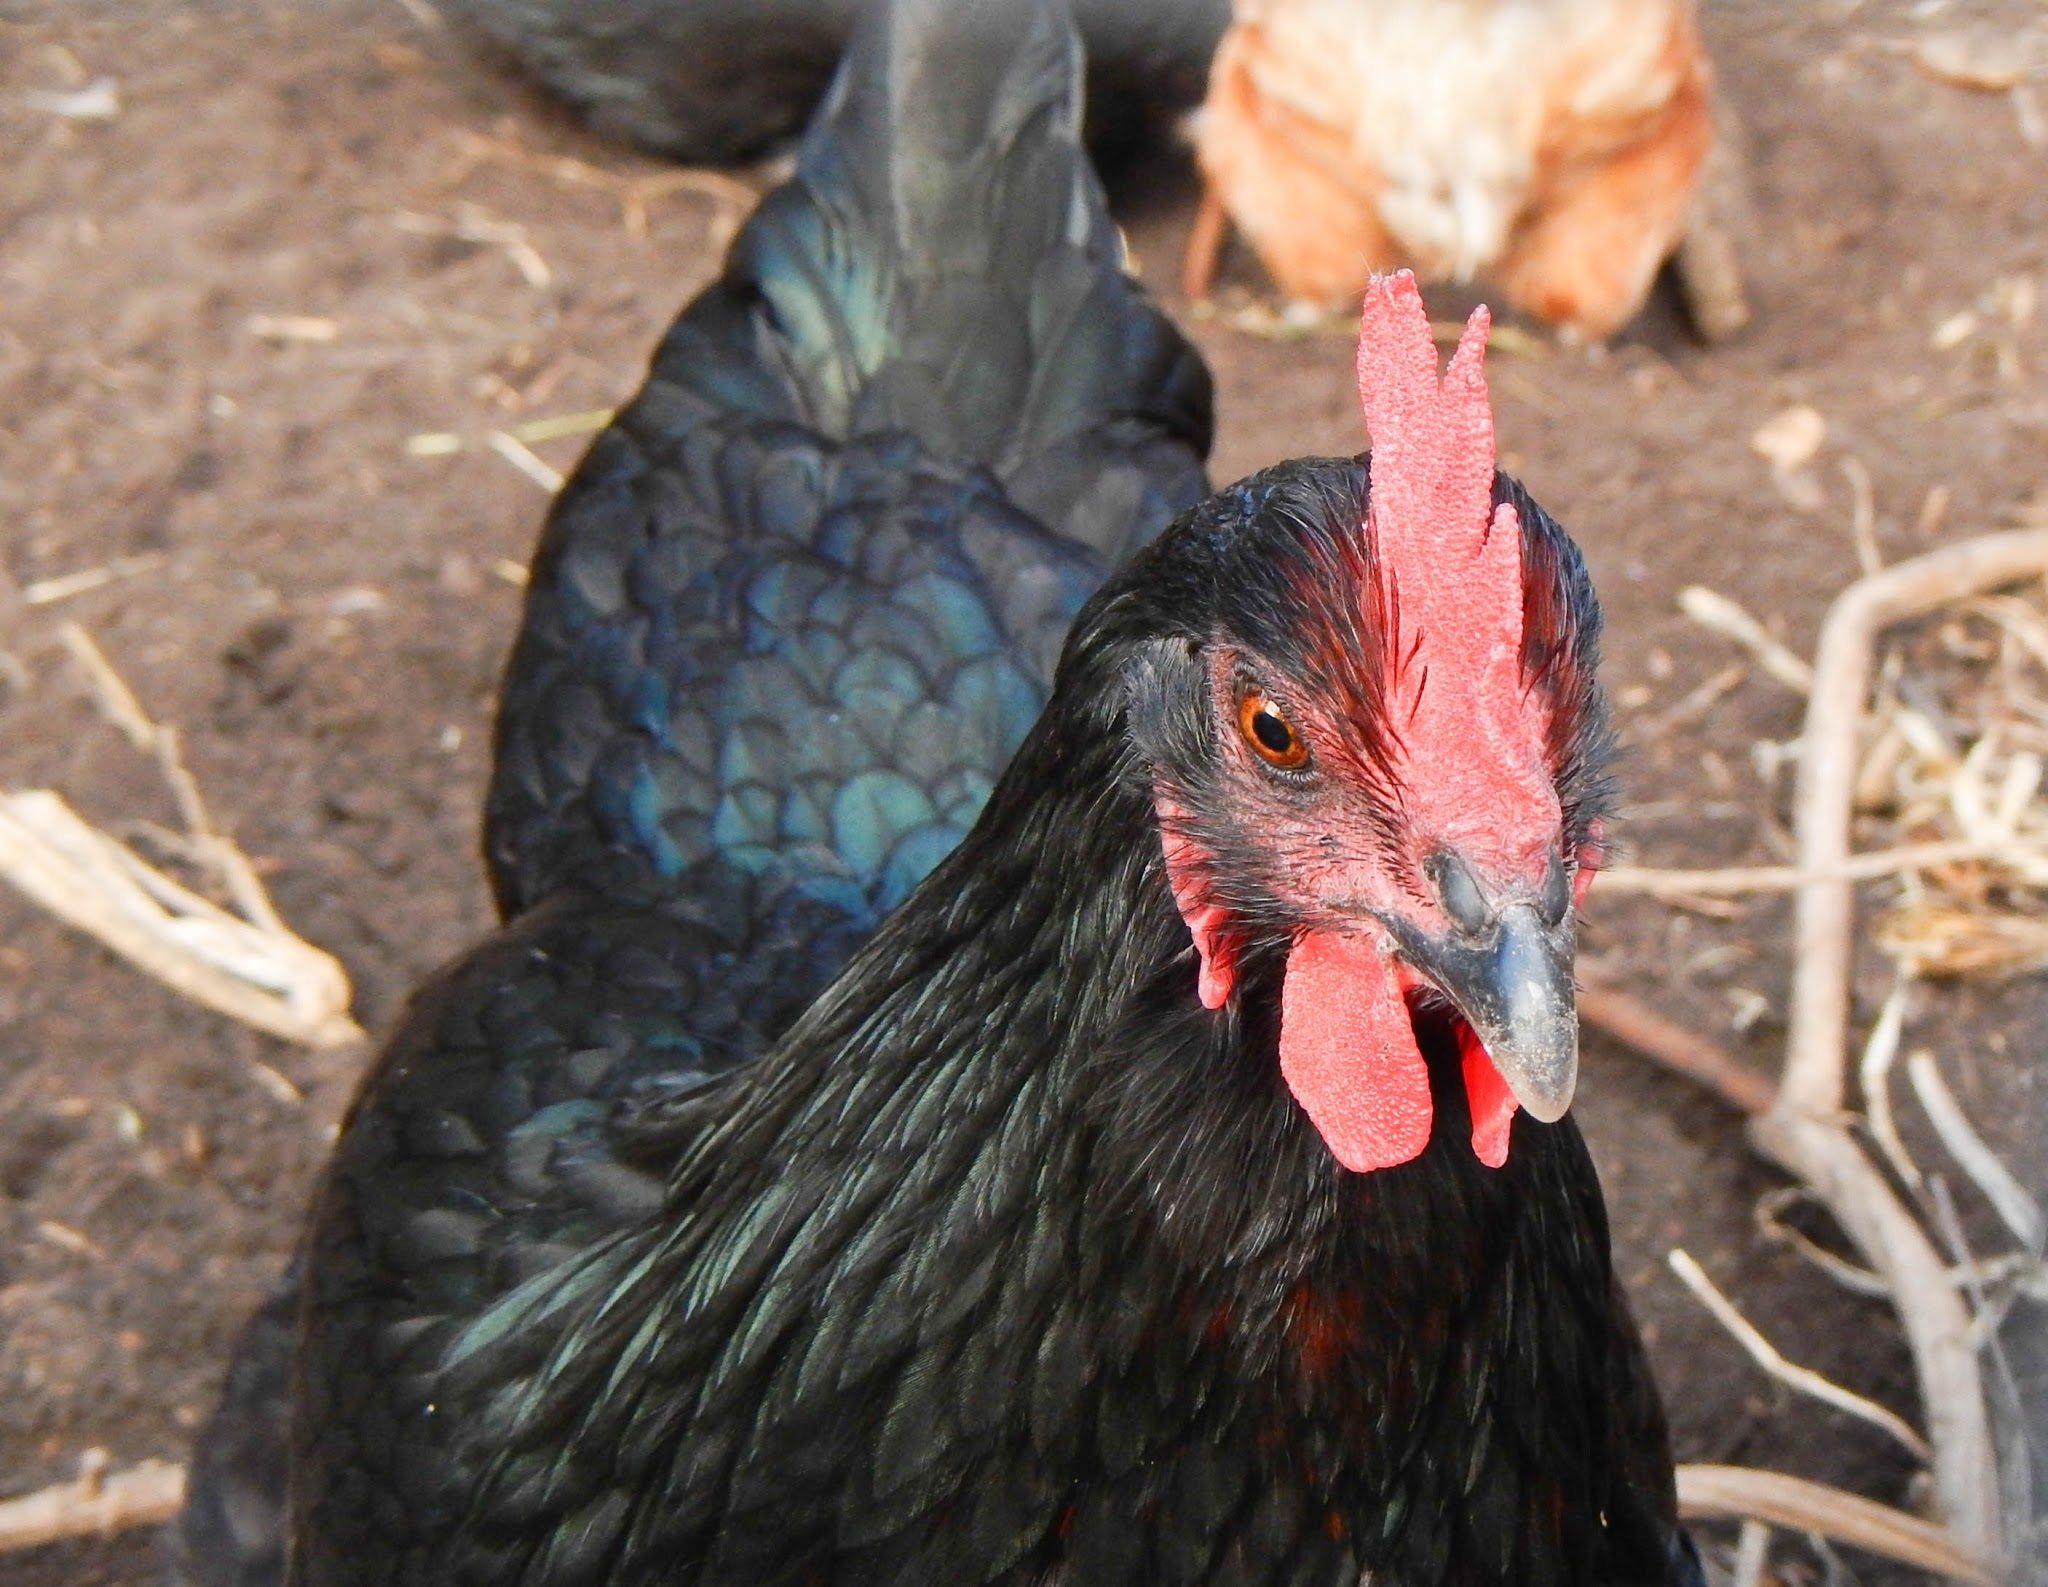
nature, bird, wildlife, beak, blue, chicken, fowl, fauna, rooster, hen, feathers, galliformes, vertebrate, nero, phasianidae, wild turkey, domesticated turkey